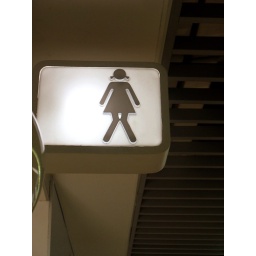
Evocative bathroom sign from Siam Center in Bangkok